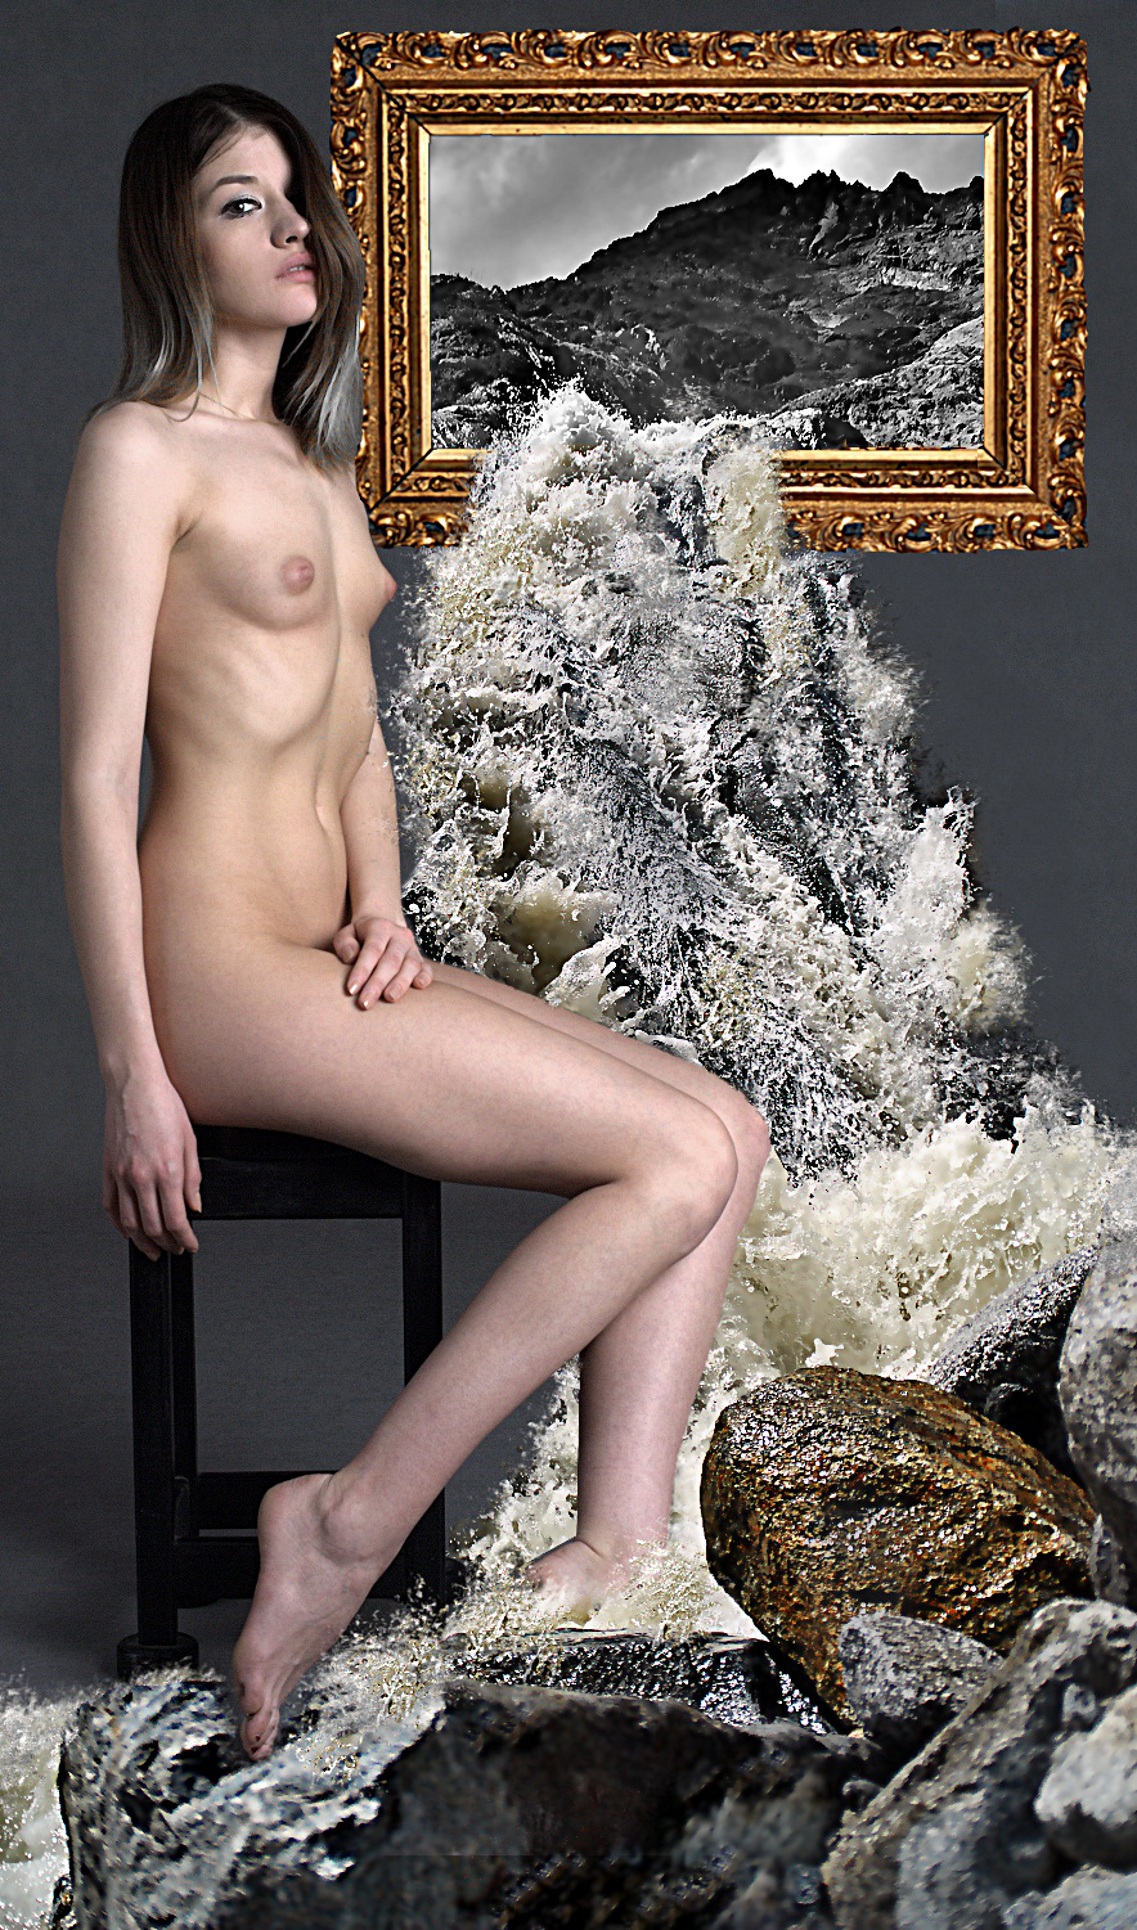
girl, woman, leg, model, flood, sitting, long hair, human body, photomontage, beauty, image, character, body, mythology, photo shoot, the act of, human positions, art model